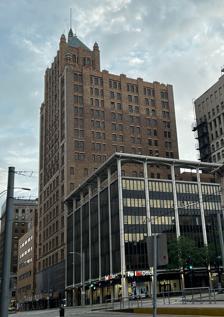
Building: AT&T Center (Milwaukee)
Country: United States of America
Year built: 1924
Skyscraper in Milwaukee, Wisconsin This article relies largely or entirely on a single source . Relevant discussion may be found on the talk page . Please help improve this article by introducing  citations to additional sources . Find sources: "AT&T Center" Milwaukee – news · newspapers · books · scholar · JSTOR ( May 2022 ) AT&T Center Photographed in 2024 Location within Wisconsin Alternative names Wisconsin Telephone Building General information Status Completed Type Commercial office Architectural style neo-gothic Location Milwaukee , Wisconsin , United States Address 722 North Broadway Coordinates 43°02′21″N 87°54′27″W / 43.0393°N 87.9075°W / 43.0393; -87.9075 Construction started 1918 Completed 1924 Landlord AT&T Height 213 ft (65 m) Technical details Structural system steel frame Floor count 19 Lifts/elevators 6 Design and construction Architecture firm Eschweiler & Eschweiler Other information Public transit access MCTS The Hop Photographed in 2010 The AT&T Center is a 19-story, 213 foot tall neo-gothic building in downtown Milwaukee , Wisconsin . Construction began in 1918 for Wisconsin Telephone and was completed in 1924. It houses the AT&T Wisconsin headquarters. References ^ "AT&T Center, Milwaukee | 122428" . Emporis. v t e AT&T History Bell System Willis Graham Act United States v. AT&T FCC v. AT&T Inc. People Alexander Graham Bell Gardiner Greene Hubbard Board of directors Current William E. Kennard (Chairman) Scott T. Ford Glenn H. Hutchins Stephen J. Luczo Marissa A. Mayer Michael B. McCallister Beth E. Mooney Matthew K. Rose John Stankey (CEO) Cynthia B. Taylor Luis A. Ubiñas Former Samuel A. Di Piazza, Jr. Richard W. Fisher Joyce M. Roche Randall L. Stephenson Laura D'Andrea Tyson Geoffrey Y. Yang Communications AT&T Mobility Cricket Wireless AT&T Midwest California Illinois Indiana Michigan Nevada Ohio Wisconsin AT&T Southeast AT&T Southwest AT&T Alascom BellSouth Long Distance SBC Long Distance FirstNet AT&T Business Internet AT&T Small Business AT&T Cybersecurity AT&T Labs Vyatta AT&T Internet DirecTV (70%) Latin America AT&T Mexico Unefón Buildings and facilities Current Whitacre Tower AT&T Building (Detroit) AT&T Building (Indianapolis) AT&T Building (Kingman, Arizona) AT&T Building (Nashville) AT&T Building (San Diego) AT&T Center (Los Angeles) AT&T Center (Milwaukee) AT&T Center (St. Louis) AT&T City Center AT&T Huron Road Building AT&T Lenox Park Campus AT&T Long Lines Building AT&T Switching Center (Manhattan) AT&T Switching Center (Los Angeles) Asia-America Gateway Detroit–Columbia Central Office Building Europe India Gateway Project Offices Room 641A TAT-14 Former AT&T Building (Omaha) AT&T Midtown Center AT&T Corporate Center AT&T Long Distance Building AT&T Building (Davenport, Iowa) AT&T Building (Denmark, South Carolina) ATT Chesterfield AT&T at the Movies Bell Labs Bell Labs Holmdel Complex 195 Broadway 550 Madison Avenue 611 Place 901 Marquette Barclay–Vesey Building Michigan Bell and Western Electric Warehouse TIAA Bank Center Telstar 302 TAT-1 TAT-7 TAT-8 TAT-9 Other Naming rights and sponsorships Venues Sponsorships Category Commons v t e High-rises in Milwaukee , Wisconsin Tallest buildings Allen-Bradley Clock Tower AT&T Center Basilica of St. Josaphat BMO Harris Financial Center Chase Tower The Couture Hilton Milwaukee Kilbourn Tower Milwaukee Center Milwaukee City Hall The Moderne Northwestern Mutual Tower and Commons The Pfister Hotel Potawatomi Hotel & Casino Hotel Tower Sandburg Hall North Tower U.S. Bank Center University Club Tower 100 East Wisconsin Wisconsin Gas Building Wisconsin Tower 411 East Wisconsin Center 1000 North Water Street 7Seventy7 Demolished Pabst Building See also List of tallest buildings in Milwaukee This article about a building or structure in Wisconsin is a stub . You can help Wikipedia by expanding it . v t e